Pope Leo X

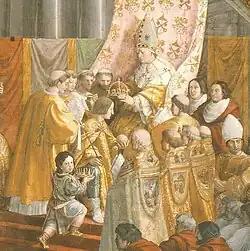
Detail of "The Coronation of Charlemagne" by Raphael's workshop (1516–17), in which Leo X served in fact as a model for the figure of Leo III

The pope created 42 new cardinals in eight consistories including two cousins (one who would become his successor Pope Clement VII) and a nephew. He also elevated Adriaan Florensz Boeyens into the cardinalate who would become his immediate successor Pope Adrian VI. Leo X's consistory of 1 July 1517 saw 31 cardinals created, and this remained the largest allocation of cardinals in one consistory until Pope John Paul II named 42 cardinals in 2001.